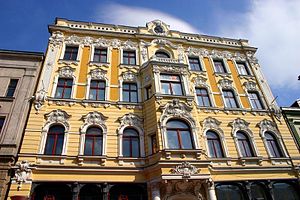
Łódź / Seværdigheder / Piotrkowska-gaden og Frihedspladsen
Teodor Steigerts murstenshus.